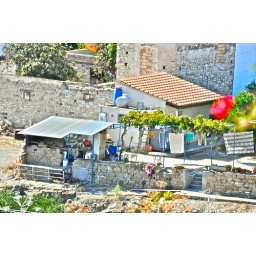
Gentleman in a blue shirt banging away at his shed